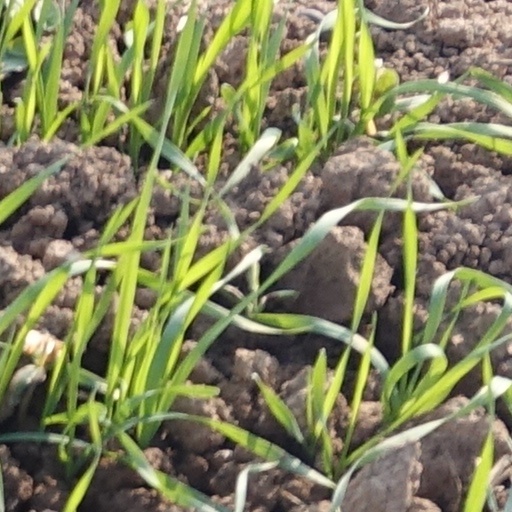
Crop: wheat